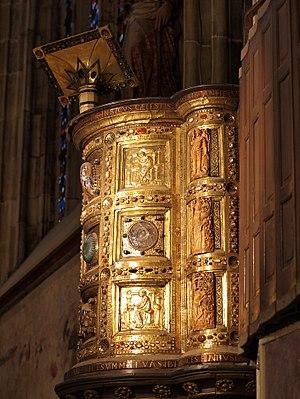
L'ambon de Henri II, aussi connu sous le nom de chaire d'Henri est un ambon sous forme de chaire que Henri II a fait fabriquer entre 1002 et 1014 pour la chapelle palatine du palais d'Aix-la-Chapelle, maintenant la Cathédrale d'Aix-la-Chapelle. C'est une des œuvres d'art les plus importante de l'époque ottonienne.
Le trésor de la cathédrale d’Aix-la-Chapelle est l‘un des trésors ecclésiastiques les plus importants d’Europe, collection unique d’objets précieux du Moyen Âge. En 1995, l’installation du trésor de la cathédrale d'Aix-la-Chapelle a été modifiée pour être adapté aux méthodes de conservation et de restauration les plus récentes. Depuis, les objets exposés sont exposés dans des locaux reliés au cloître de la cathédrale. La présentation du trésor s’étend sur une superficie de 600 m² sur plusieurs niveaux et dans diverses salles ; plus d'une centaine d'œuvres d'art sont exposés.